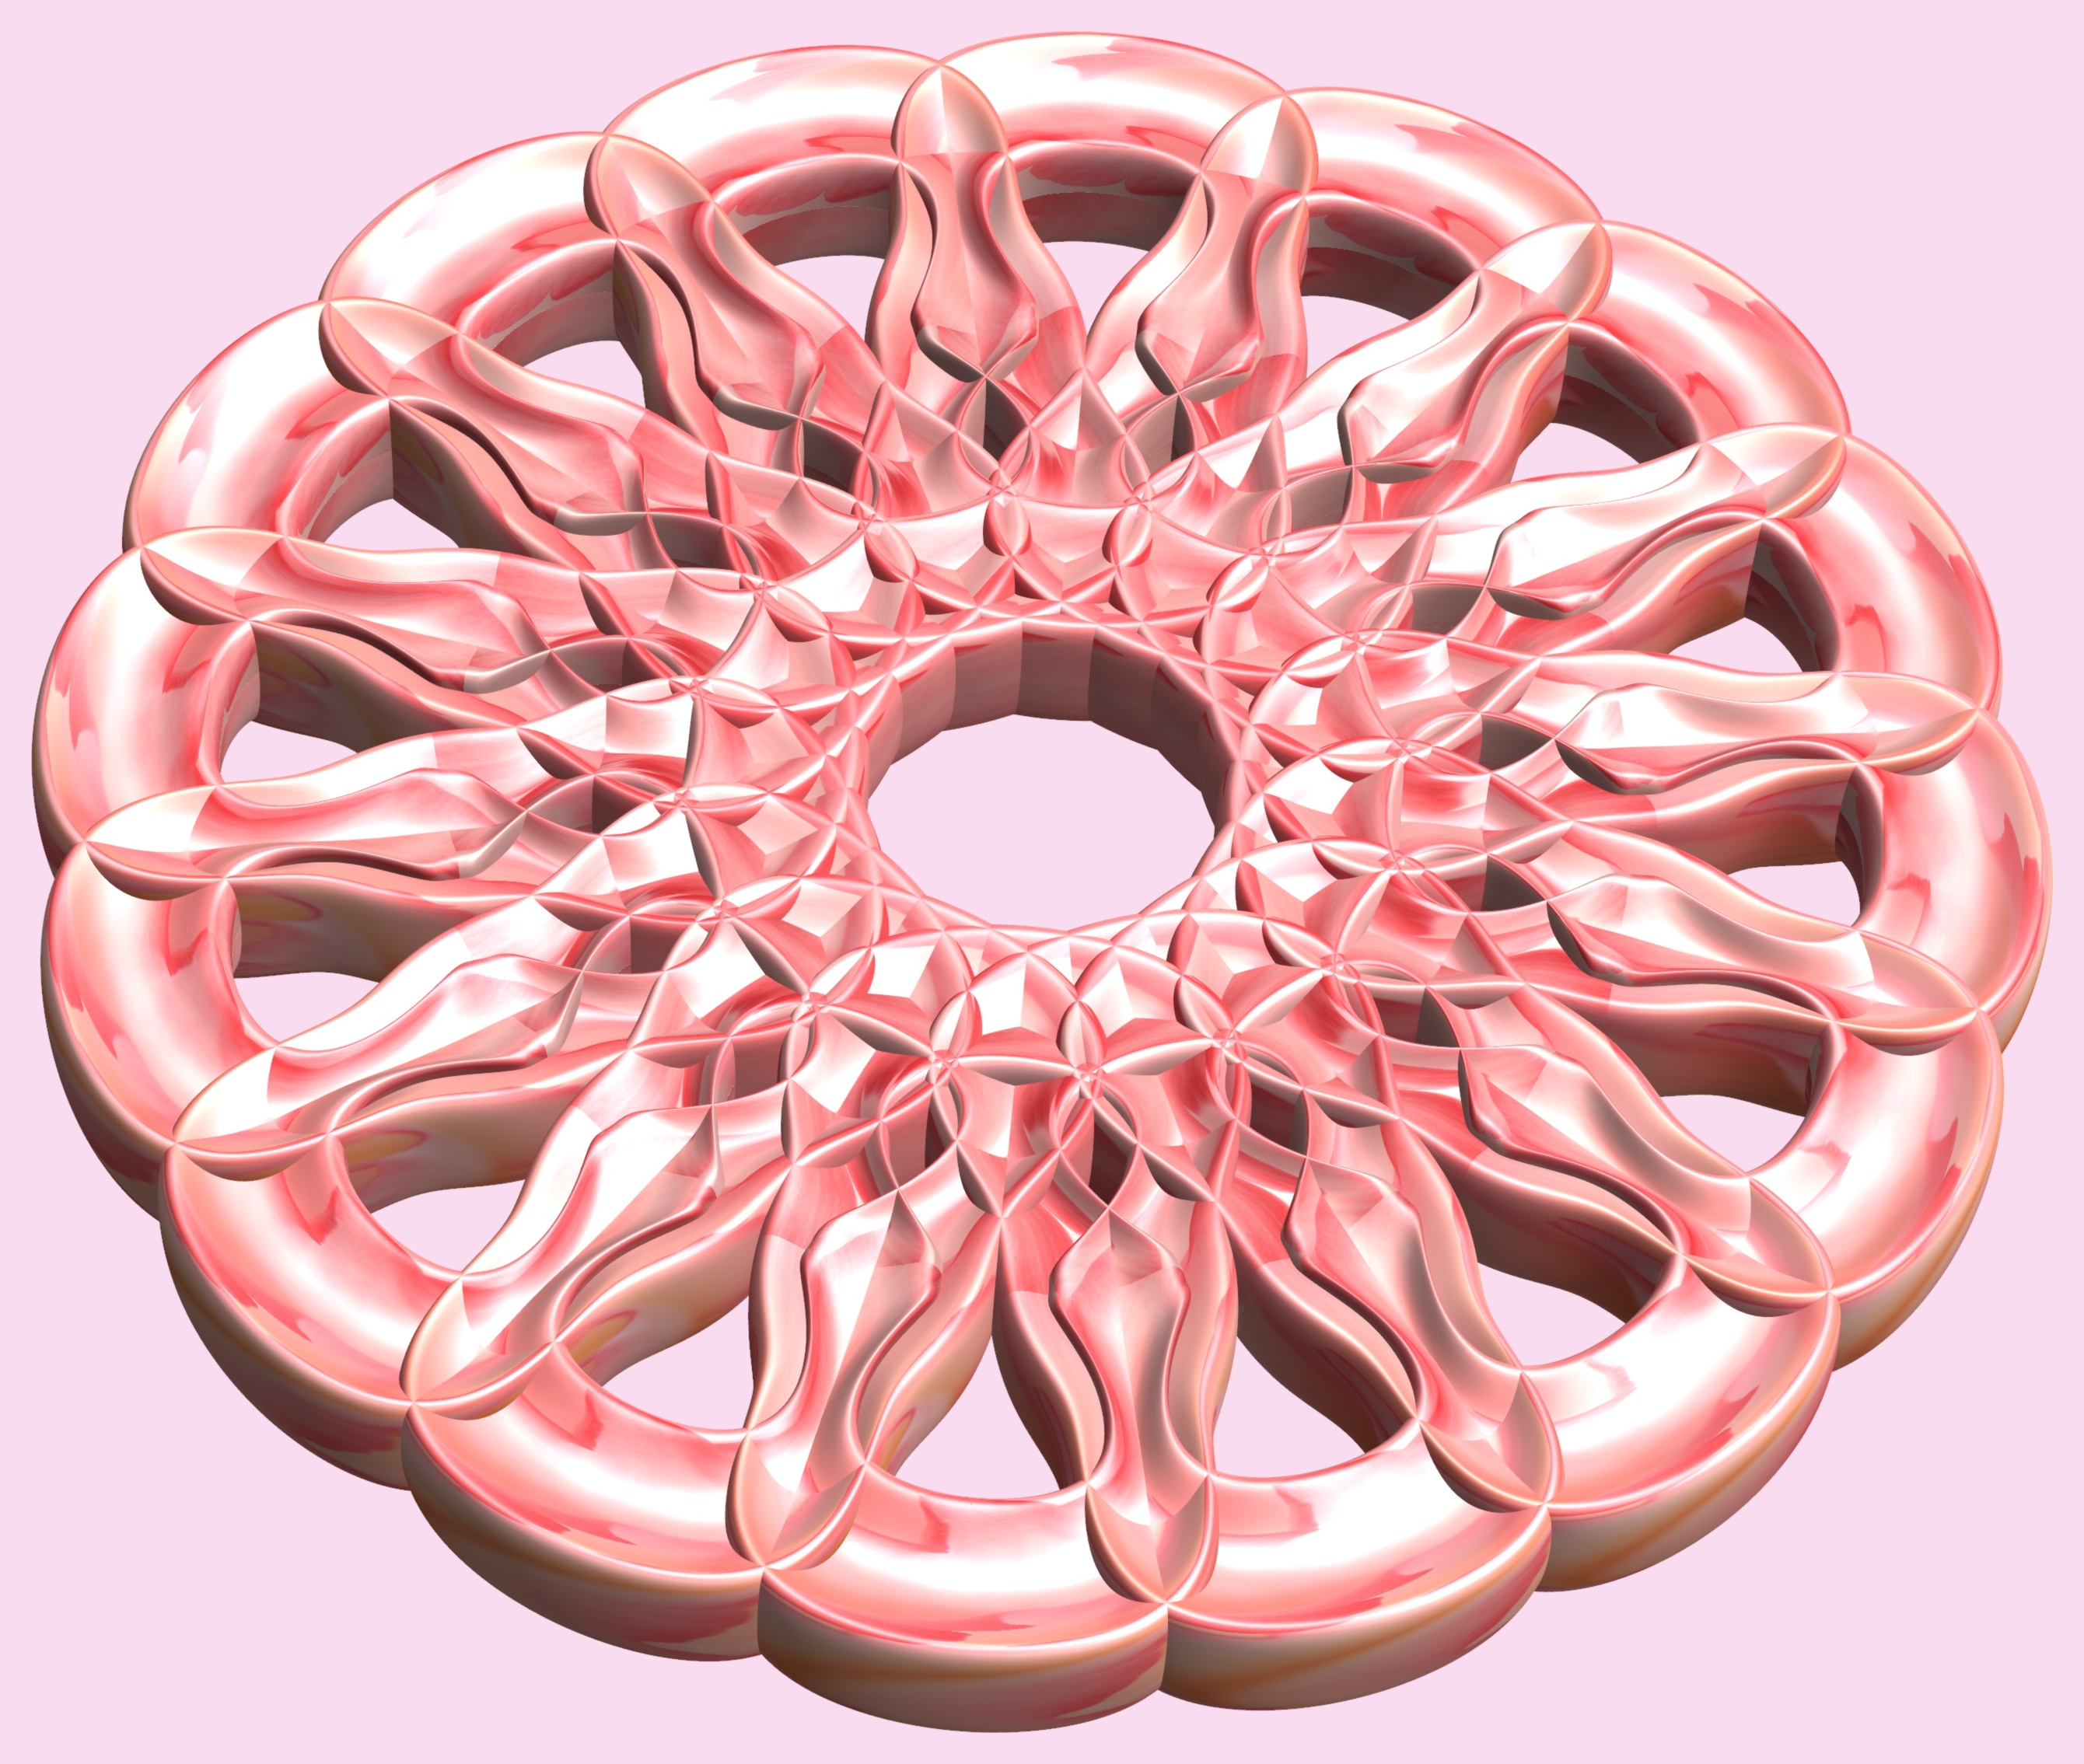
structure, wheel, texture, petal, pattern, spoke, circle, design, symmetry, rim, 3d, graphic, torus, mathematica, cg, parametricplot3d, code, program, algorithm, mapping, bicycle wheel